Scientific misconduct

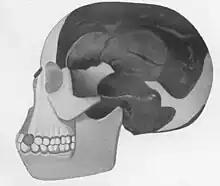
A reconstruction of the skull purportedly belonging to the Piltdown Man, a long-lasting case of scientific misconduct

Scientific misconduct is the violation of the standard codes of scholarly conduct and ethical behavior in the publication of professional scientific research. It is the violation of scientific integrity: violation of the scientific method and of research ethics in science, including in the design, conduct, and reporting of research.